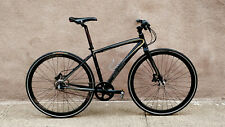
Vehicle type: Bikes